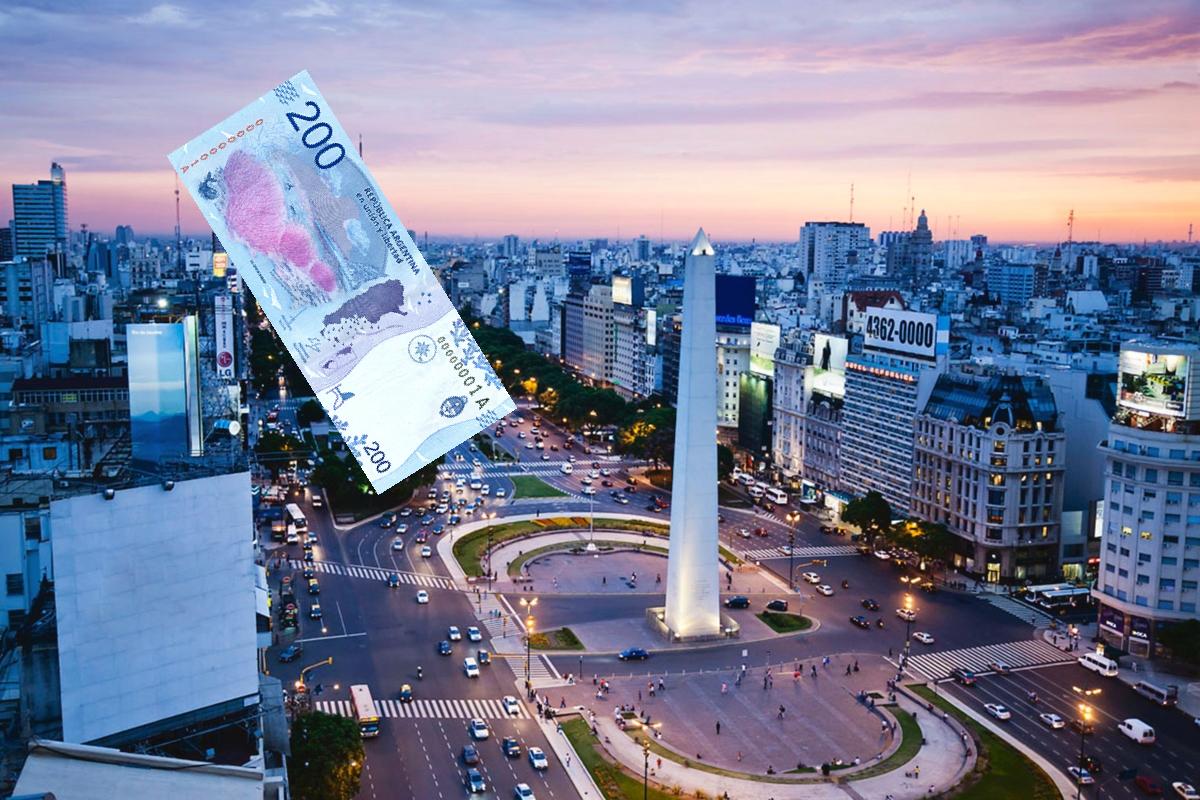
Denominación: 200